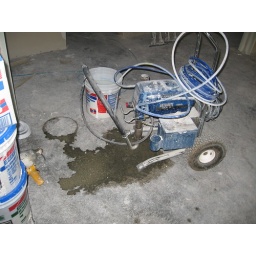
The drywall texture machine leaking water in my basement!